History of computing hardware (1960s–present)

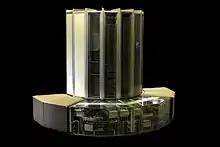

The powerful supercomputers of the era were at the other end of the computing spectrum from the microcomputers, and they also used integrated circuit technology. In 1976, the Cray-1 was developed by Seymour Cray, who had left Control Data in 1972 to form his own company. This machine was the first supercomputer to make vector processing practical. It had a characteristic horseshoe shape to speed processing by shortening circuit paths. Vector processing uses one instruction to perform the same operation on many arguments; it has been a fundamental supercomputer processing method ever since. The Cray-1 could calculate 150 million floating-point operations per second (150 megaflops). 85 were shipped at a price of $5 million each. The Cray-1 had a CPU that was mostly constructed of SSI and MSI ECL ICs.